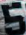
Number: 5